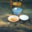
Label: bowl